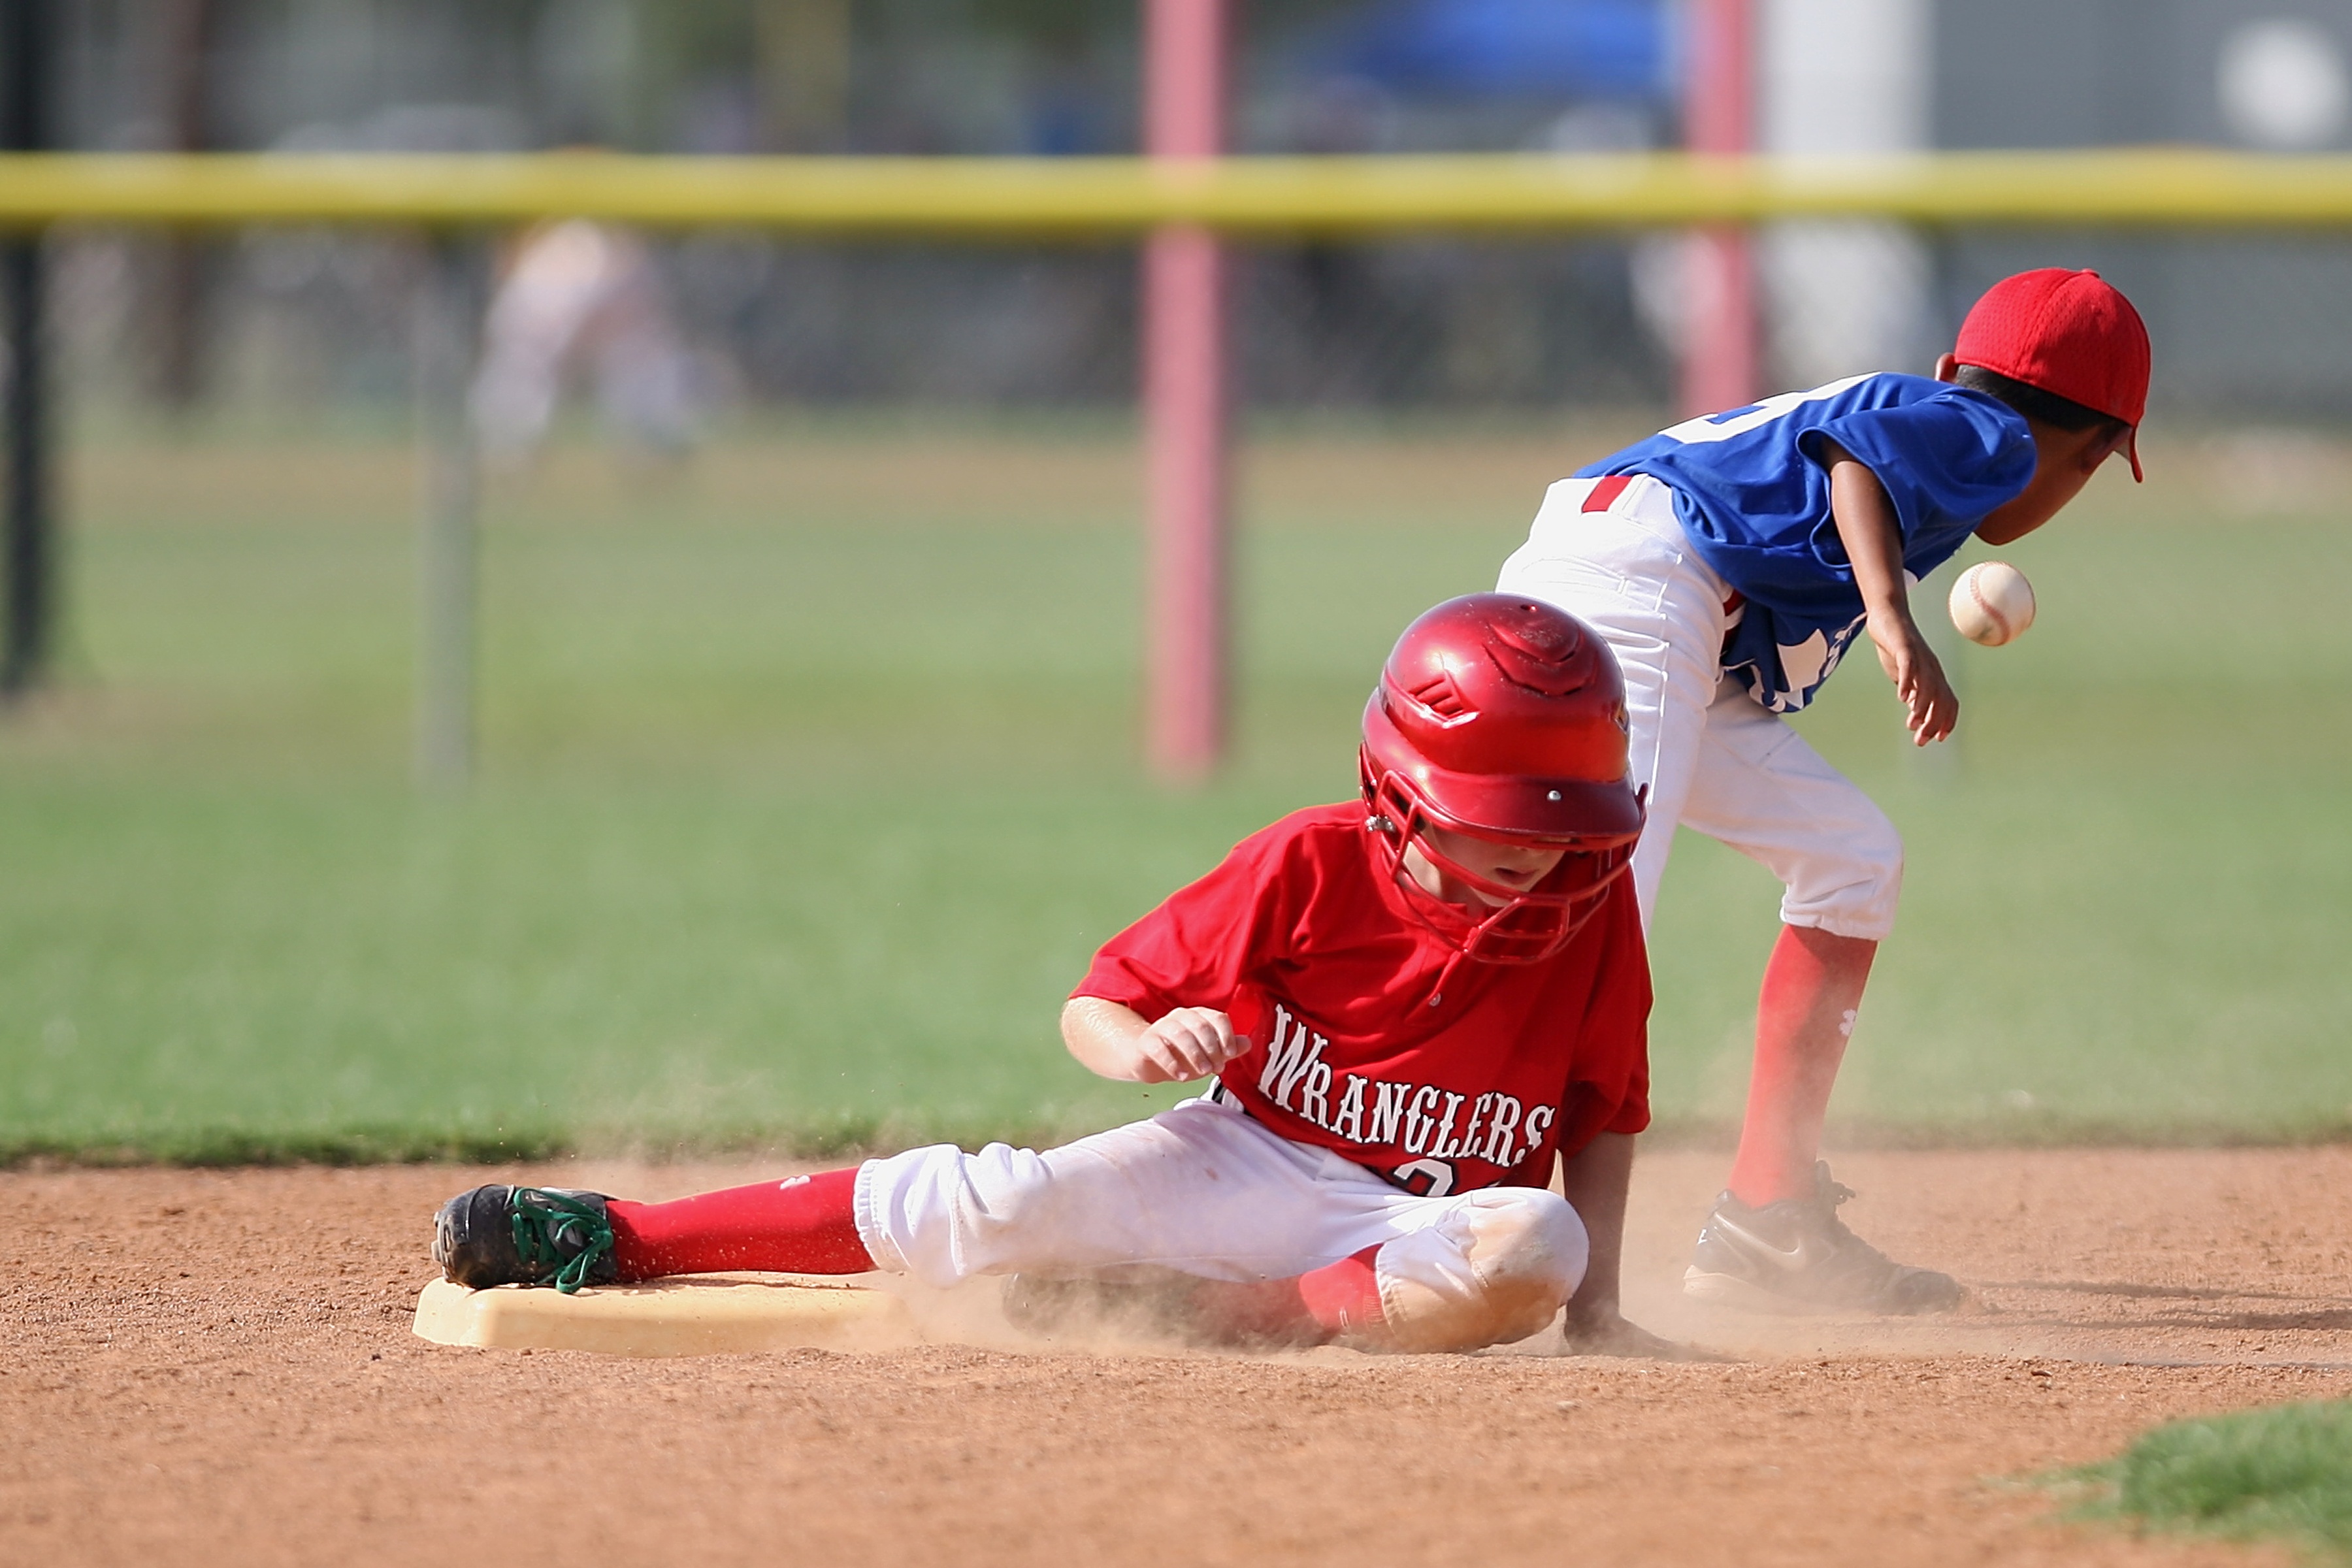
baseball, sport, field, game, play, boy, summer, male, youth, athletic, dirt, action, runner, player, baseball field, pitch, competition, sports, helmet, little, ball, uniform, slide, base, athlete, tournament, safe, second, softball, ball game, little league, team sport, infielder, college baseball, bat and ball games, baseball positions, college softball